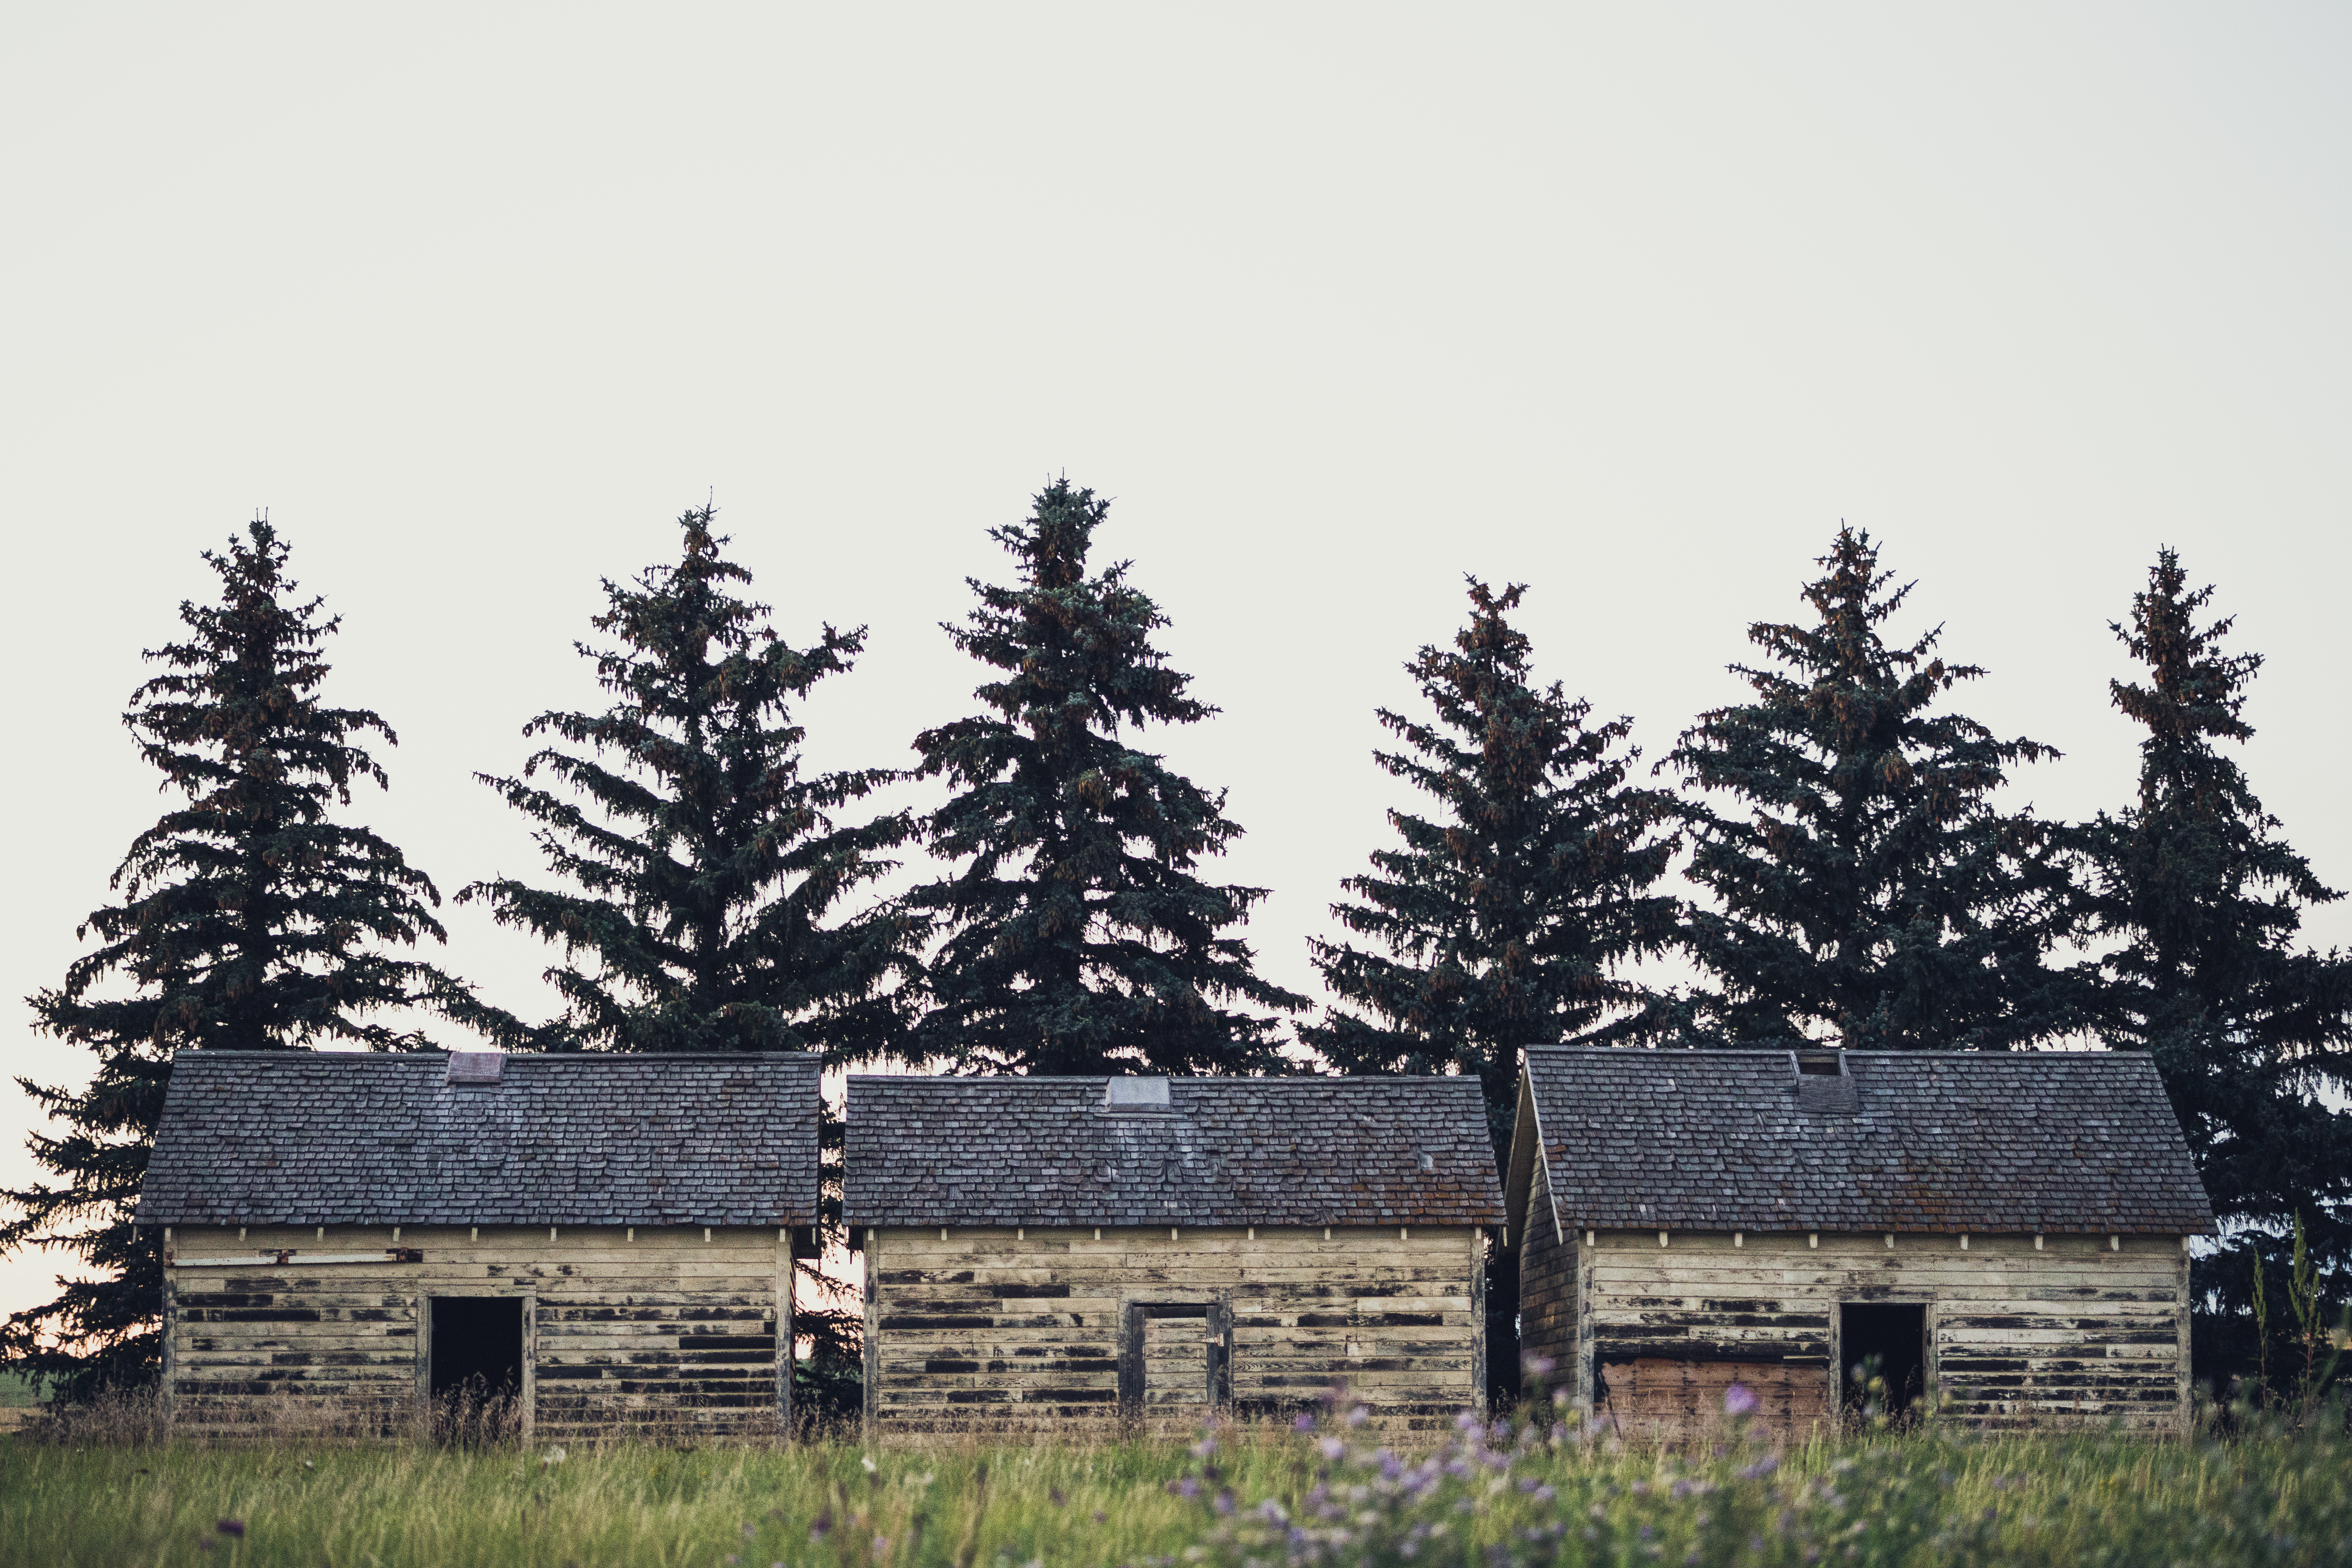
tree, grass, mountain, winter, plant, field, farm, countryside, rural, season, trees, outdoors, spruce, barns, woody plant